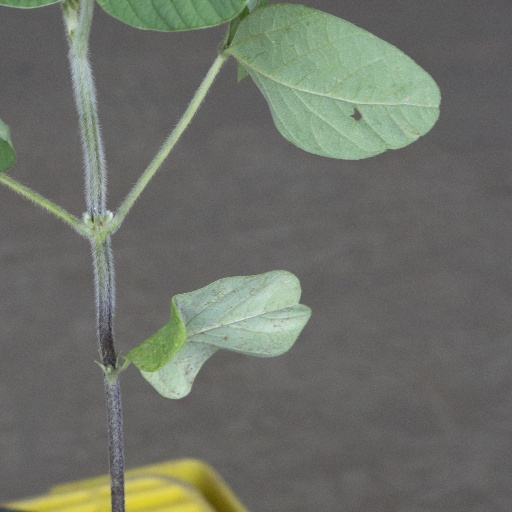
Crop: soybean